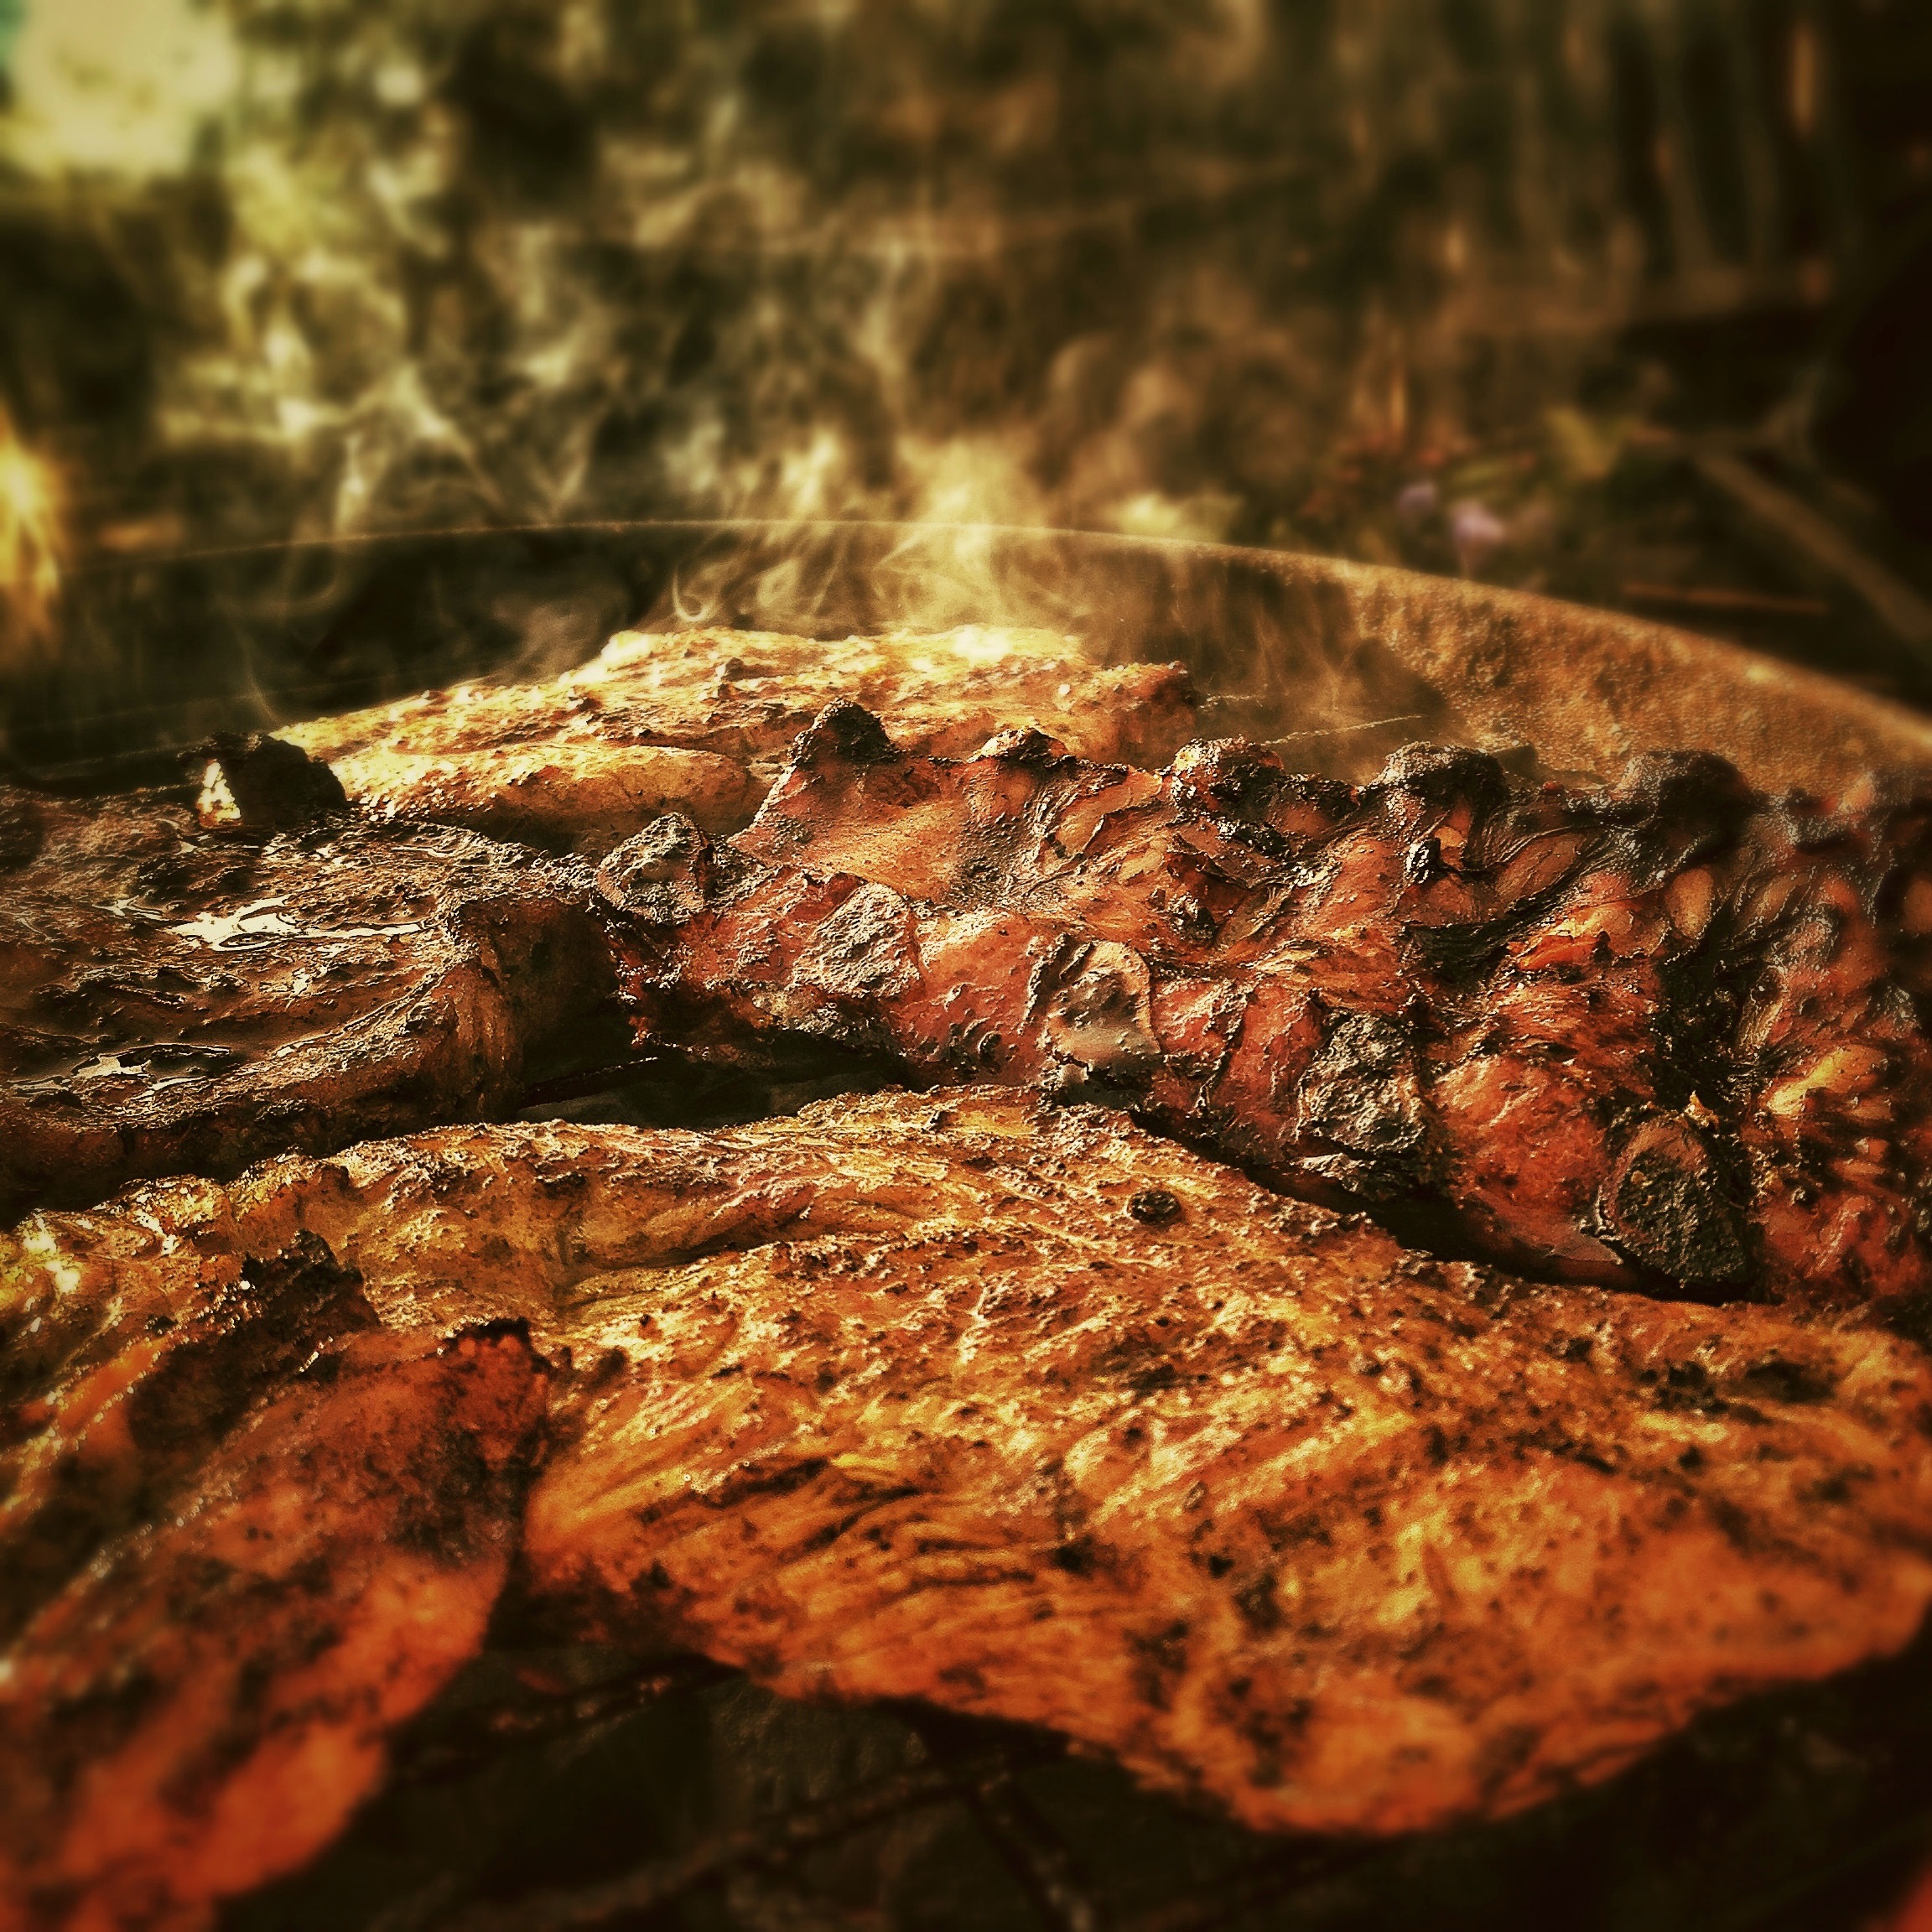
summer, dish, food, cooking, flame, meat, barbecue, cuisine, steak, grill, free, hot, grills, roasting, grilled, embers, grilling, barbecue grill, pork belly, outdoor grill, animal source foods